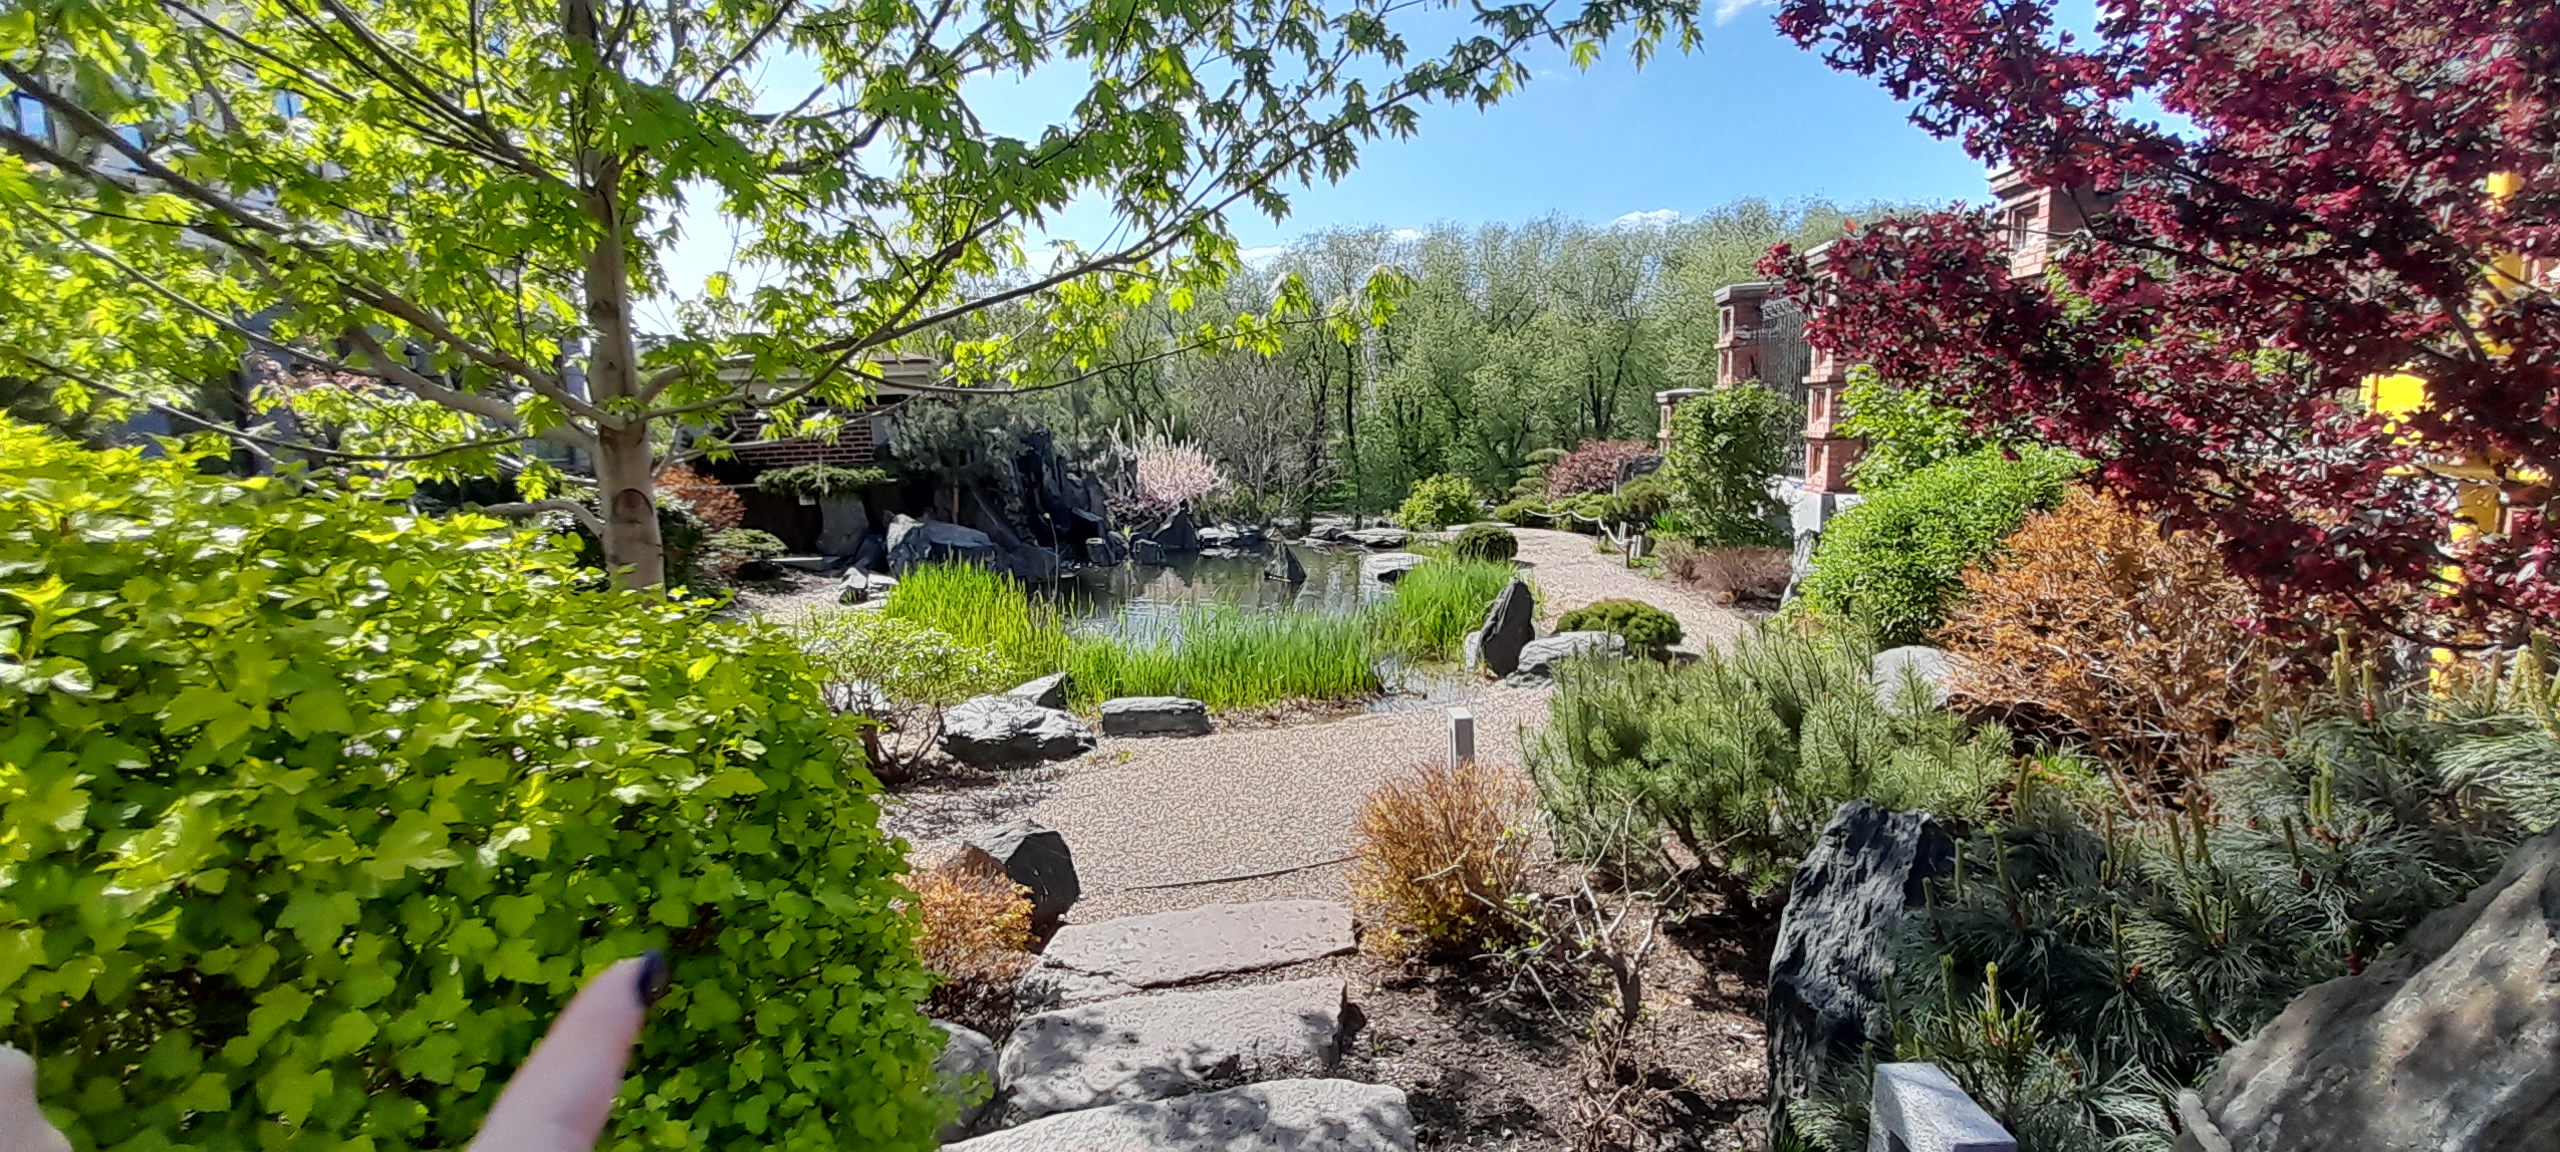
japanese, garden, yekaterinburg, plant, plant community, sky, natural landscape, watercourse, tree, bedrock, grass, groundcover, landscape, riparian zone, shrub, leisure, house, walkway, wilderness, stream, landscaping, cottage, rock, water feature, pond, yard, outcrop, creek, tourism, backyard, reservoir, trail, boulder, estate